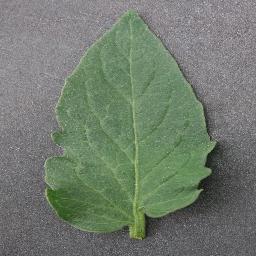
Label: Tomato___healthy